Battle of Fort Ében-Émael

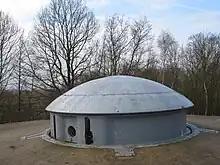
A retractable gun turret at Fort Ében-Émael

On 10 May 1940, Germany launched "Fall Gelb" ("Plan Yellow"), the invasion of the Low Countries and France. By attacking through the Netherlands, Luxembourg, and Belgium, the German Oberkommando der Wehrmacht planned to outflank the Maginot Line, and advance through southern Belgium and into northern France, cutting off the British Expeditionary Force and a large part of the French forces and forcing the French government to surrender. To gain access to northern France, German forces would have to defeat the armed forces of the Low Countries and either bypass or neutralize several defensive positions, primarily in Belgium and the Netherlands. Some of these defensive positions were only lightly defended and intended more as delaying positions than true defensive lines designed to stop an enemy attack.